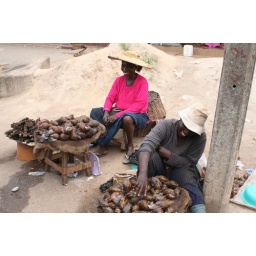
Seller of snails in the street market in Kumasi